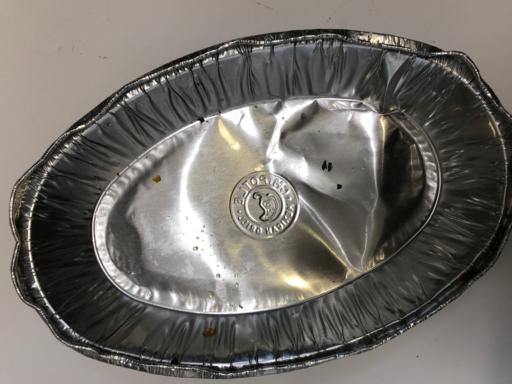
Label: metal